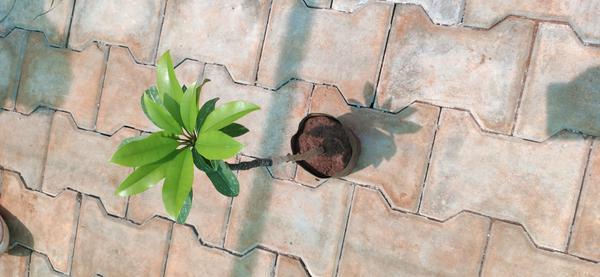
Plant: Sapota